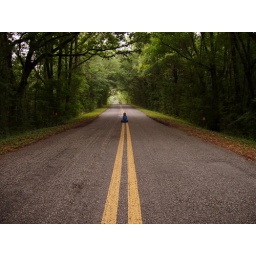
This boy is all alone in the middle of a road looking at a bright spot from the outside of it.